Kermit Love

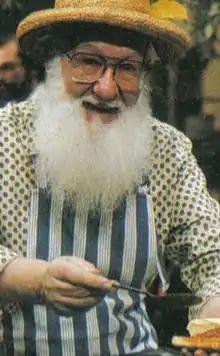
Love as Willy the Vendor

Kermit Ernest Hollingshead Love (August 7, 1916 – June 21, 2008) was an American puppet maker, puppeteer, costume designer, and actor in children's television and on Broadway. He was best known as a designer and builder with the Muppets, in particular those on "Sesame Street".